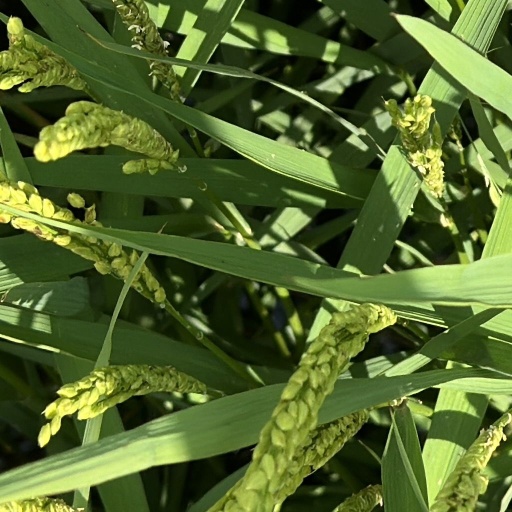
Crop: rice